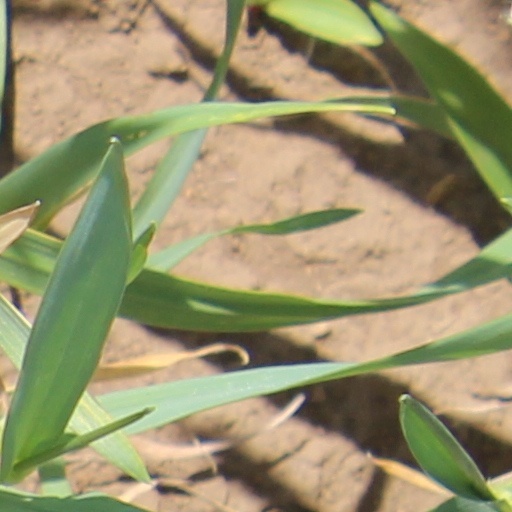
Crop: wheat